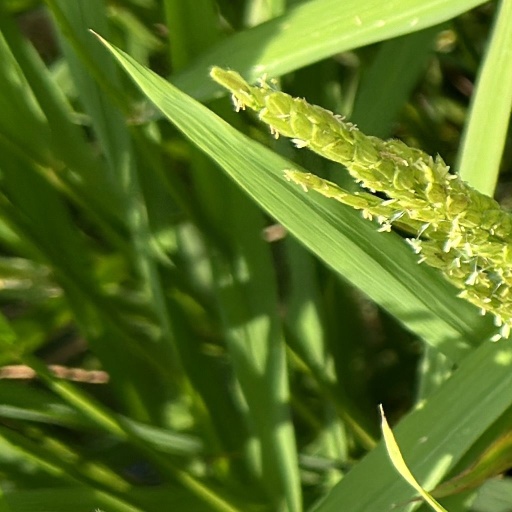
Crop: rice